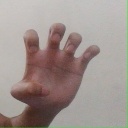
अक्षर: झ